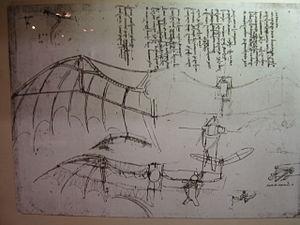
Ader Avion III ou Aquilon ou Éole III est un avion monoplan expérimental, conçu entre 1891 et 1897 par l'inventeur français Clément Ader. Le modèle d’origine Éole / Ader Avion I, est considéré par l'histoire de l'aviation, comme premier vol en 1890, du « premier aérodyne motorisé plus lourd que l'air à se soulever d'un terrain plat par la seule puissance de son moteur ».
Le musée des sciences et des techniques Léonard de Vinci de Milan en Lombardie en Italie, est l'un des plus grands et importants musées technico-scientifiques du monde. Il est baptisé Léonard de Vinci en hommage à ce célèbre génie scientifique italien du XVᵉ siècle.
Assassin's Creed II est un jeu vidéo d'action-aventure et d'infiltration développé par le studio Ubisoft Montréal. Les versions Xbox 360 et Playstation 3 sont sorties en novembre 2009, et maintenant compatibles avec la Xbox One et la Playstation 4. Le jeu est aussi paru en version PC en mars 2010, avec un système de protection anti-piratage qui a été vivement critiqué.